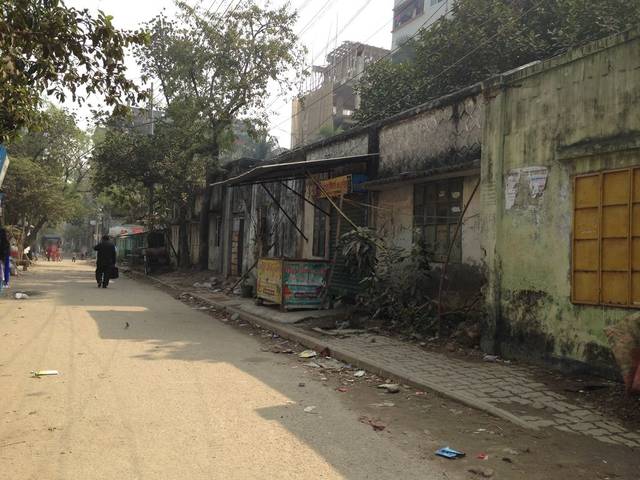
Region: Bangladesh
Coordinates: 23.809, 90.377